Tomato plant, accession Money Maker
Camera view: vertical (180 deg); turntable rotation: 330 degrees
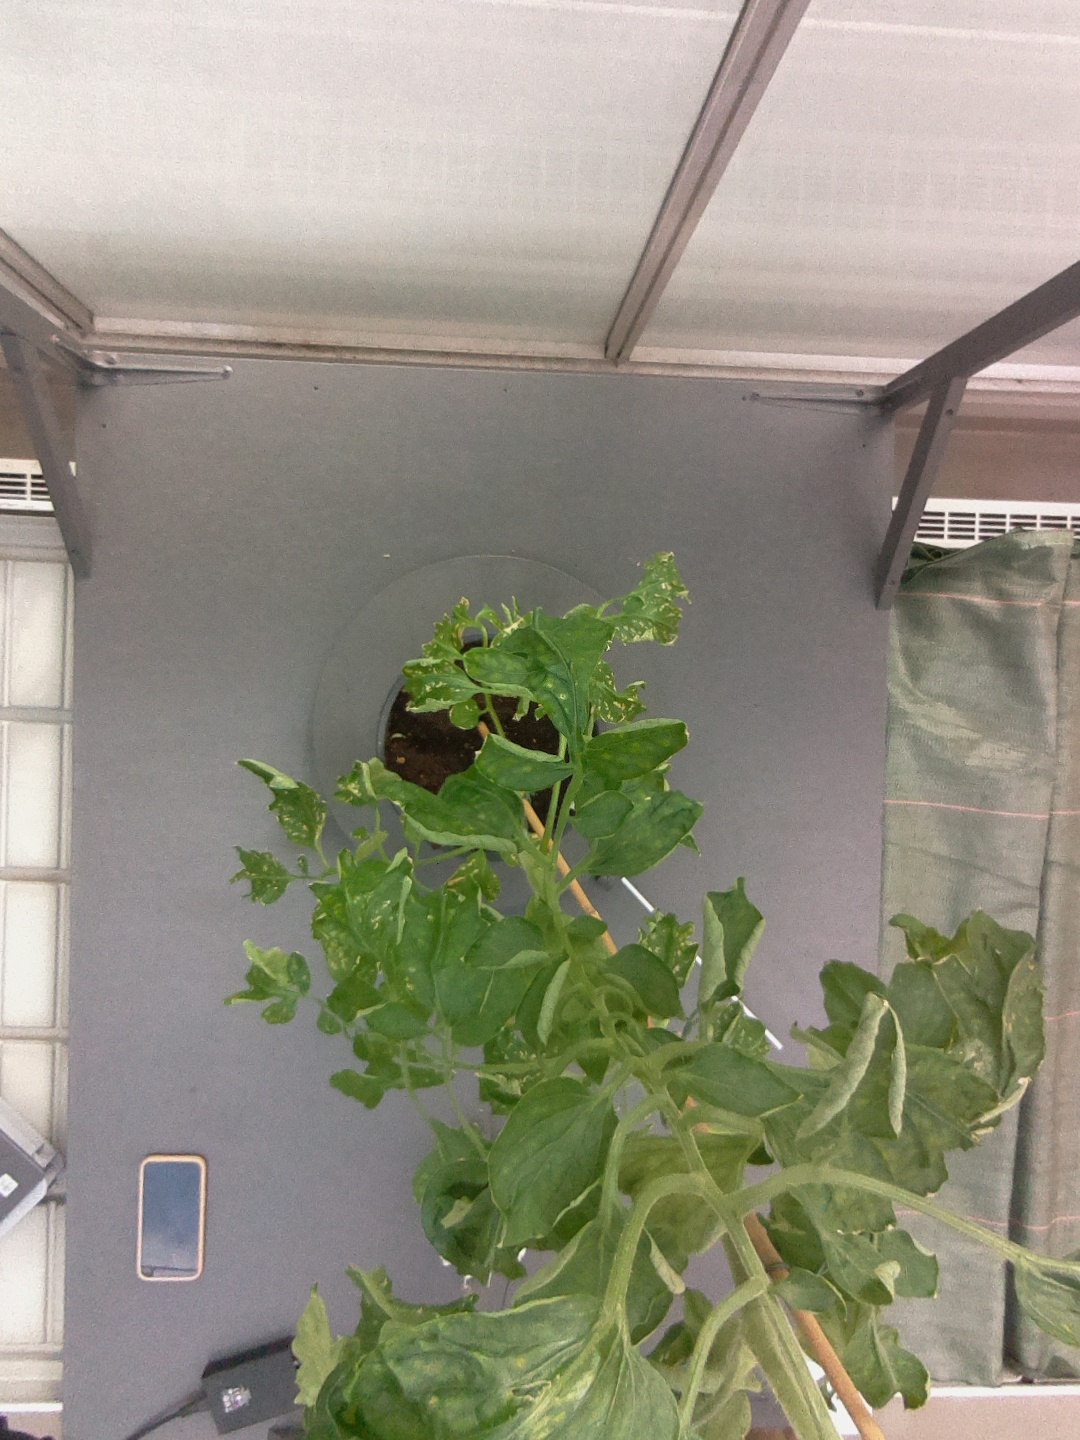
BBCH growth stage 52: 2 inflorescences visible